Woman's Medical College of Pennsylvania

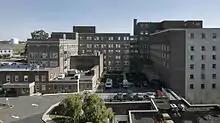
Falls Center

The Female Medical College of Pennsylvania faced difficulties in providing clinical training for its students, because women oftentimes struggled to be accepted in the male-dominated world of medicine. Ann Preston won a right to expand clinical training for her female students. When the woman attended lectures in the surgical amphitheater, they were greeted with catcalls and were assaulted with spit, spitballs, and tobacco juice by the male medical students.